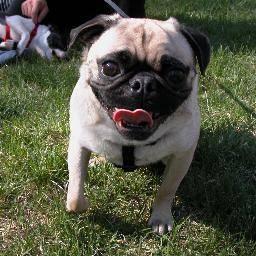
pug